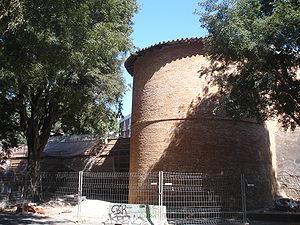
France, Haute-Garonne (31), Toulouse, remparts médiévaux
Toulouse est une ville d'Occitanie dans le Sud de la France située sur le fleuve Garonne. Le territoire de la ville a été occupé dès le Néolithique, puis au cours de la Protohistoire avant que la ville proprement dite ne soit fondée par les Romains. Elle est ensuite, au fil des siècles occupée par les Wisigoths, puis les Mérovingiens. Sous l'administration carolingienne, Toulouse est placée, dès la fin du VIIIᵉ siècle, sous le contrôle d'un comte. Elle est ensuite rattachée au royaume de France à la fin du XIIIᵉ siècle, conséquence indirecte de la croisade contre les Albigeois et de la signature du traité de Meaux-Paris.